Satna

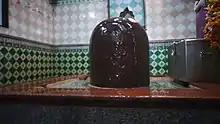
Birsingpur Gaivinath Dham Satna is one of the famous Hindu spiritual and religious place.

Satna is famous for its scenic temples. One of those temples, Venktesh Mandir, is near Mukhtyarganj. It was constructed between 1876 and 1925 by the royal family of Deorajnagar. Shri Bihari Mandir, in the heart of Satna. It was built by a great devotee of God Krishna, Mahant Brindavan Das, in the 1880s. Bihari Mandir has been a cultural center of Satna for over one hundred years as it organises a very famous Ramleela which is revered by the locals. The 116th celebration to place in 2013. Dali Baba is a very ancient place of worship in Satna. It is said to have been established in 1857 by Abdaldas Baba. A Jain temple was constructed in 1880 and another Jain temple of Lord Shantinath in Somchand-Dharsi Ghar-derasar near 1889 and Pranami Mandir in 1890. Satyanarayan Temple is more than 450 years old.